Reversed field pinch

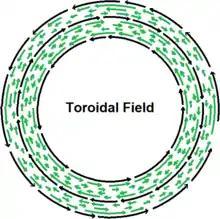
The Internal Field in an RFP

The magnetic field lines coil loosely around a center torus. They coil outwards. Near the plasma edge, the toroidal magnetic field reverses and the field lines coil in the reverse direction.